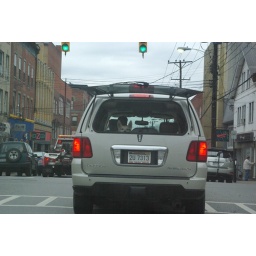
We followed this SUV in traffic today so we could get pictures of the cute puppy inside. /shel